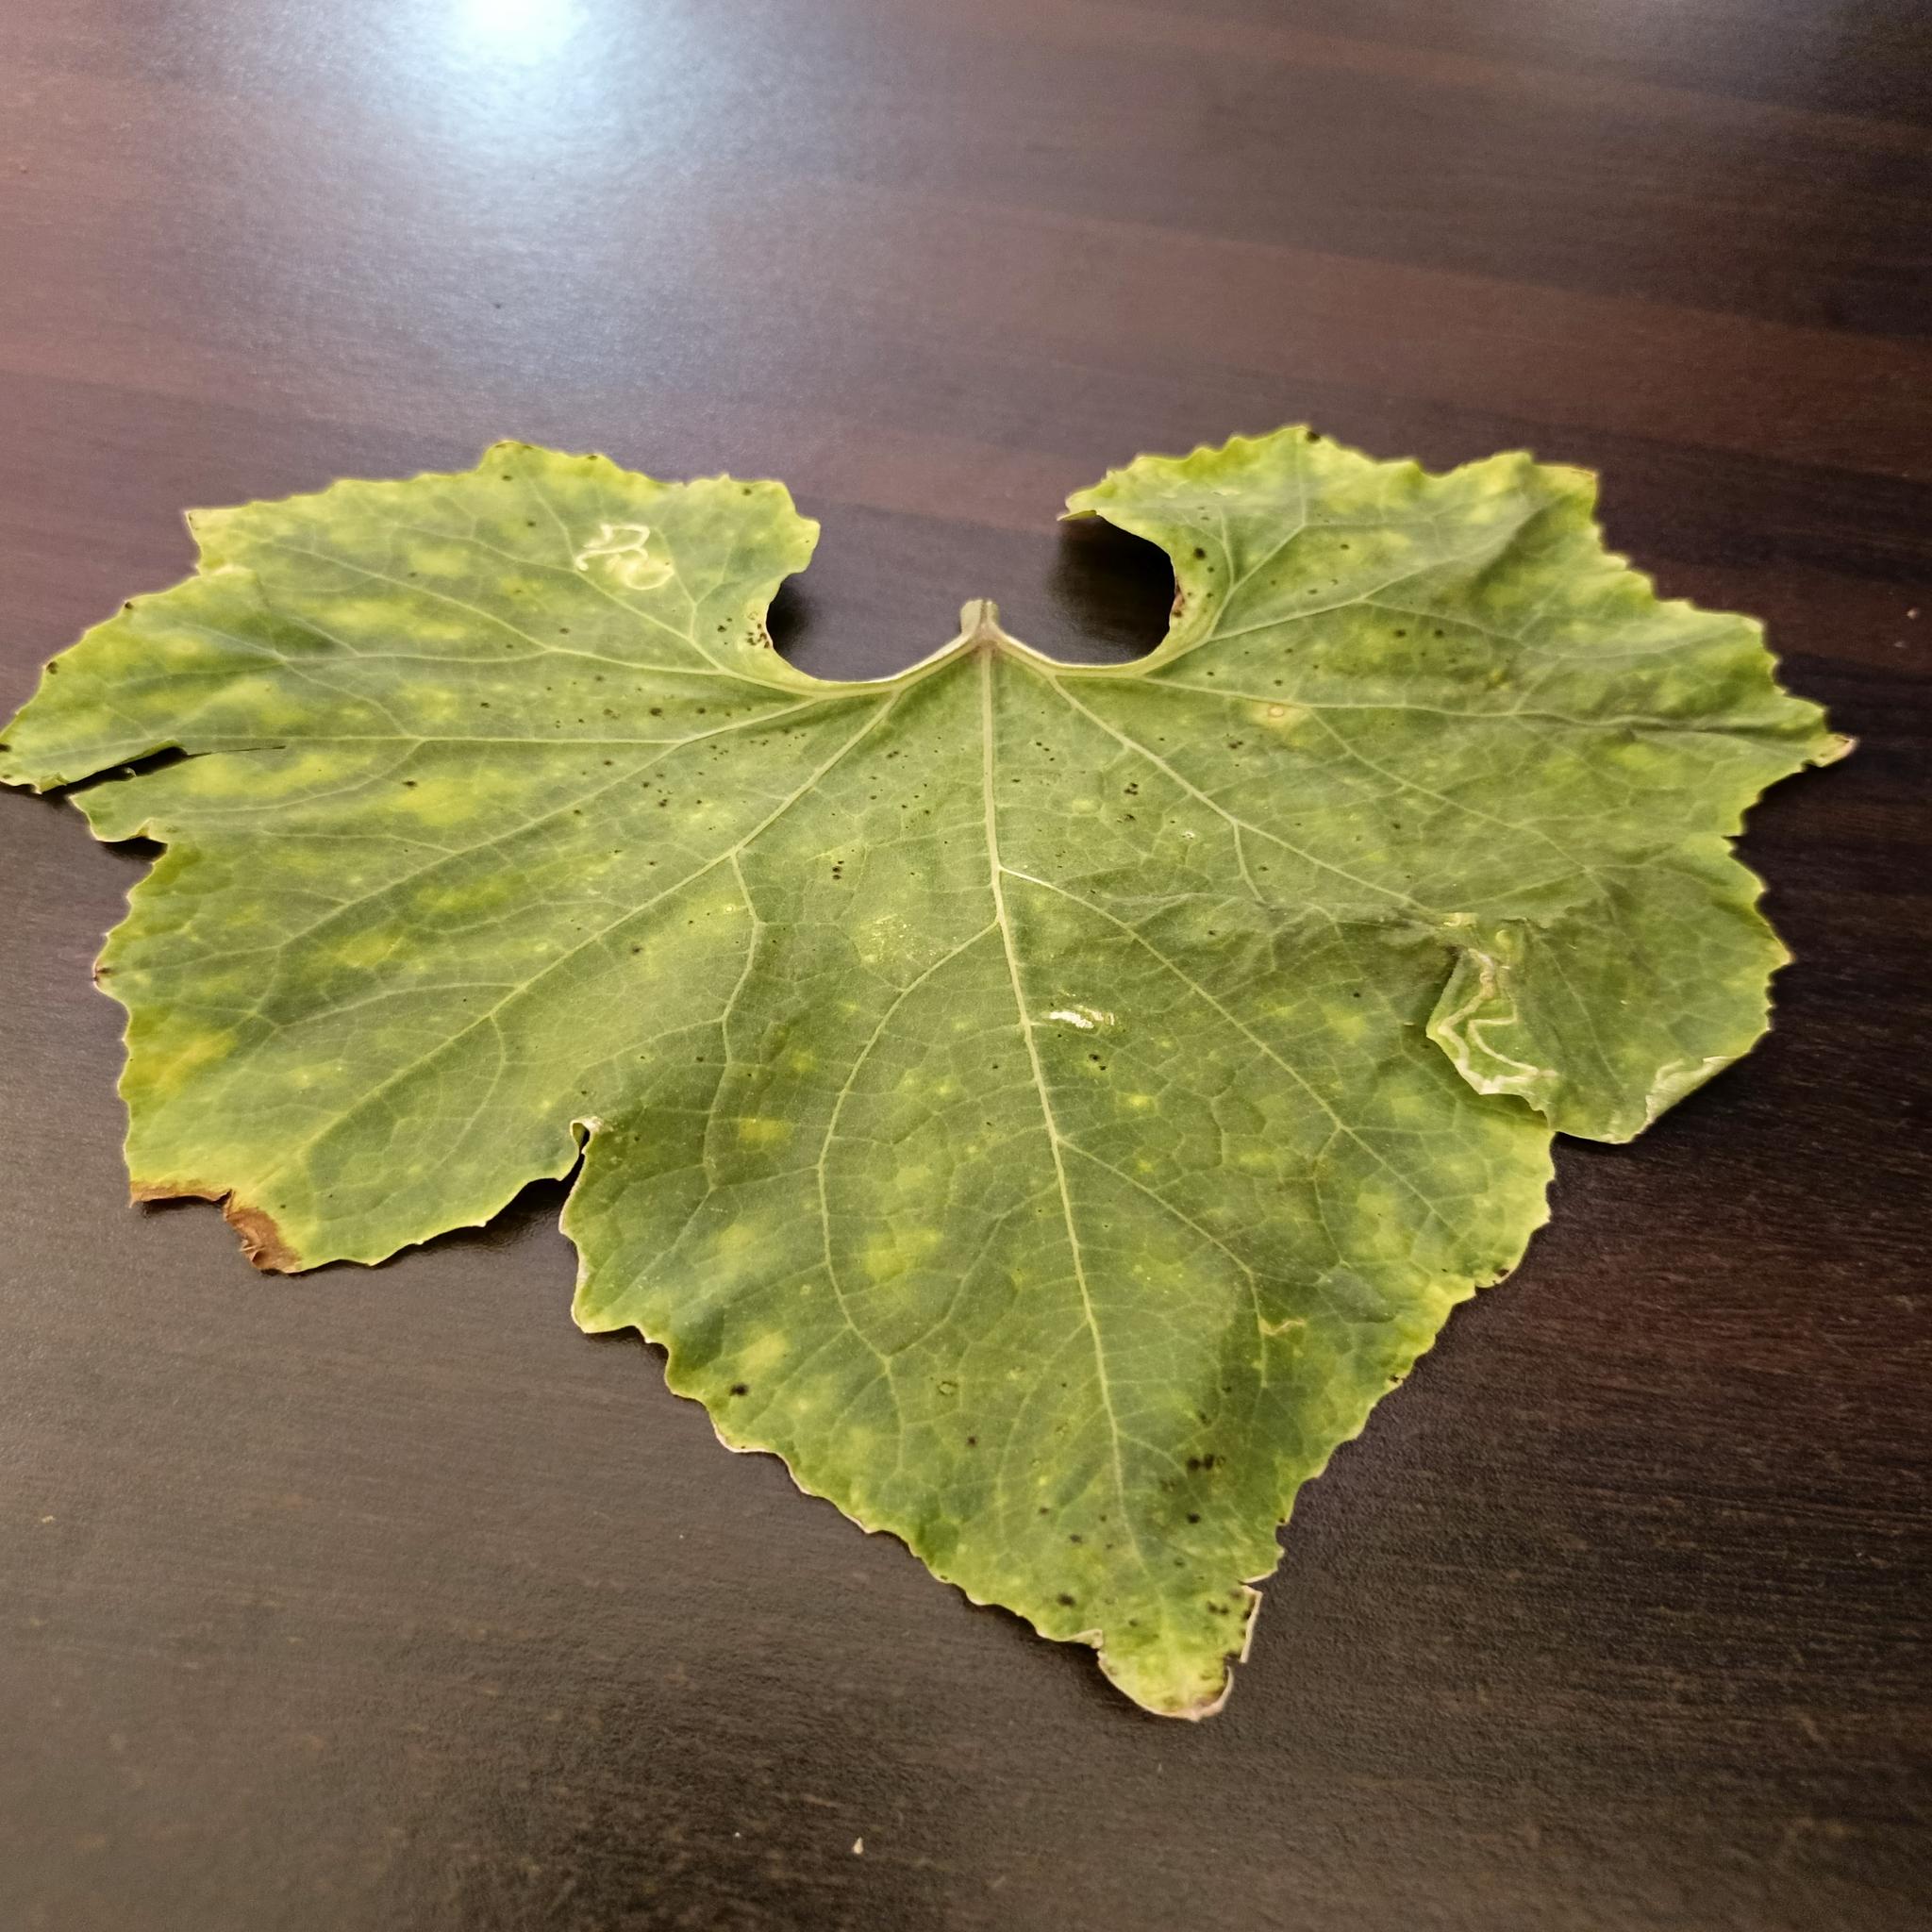
Label: Leaf miner